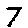
Label: 7